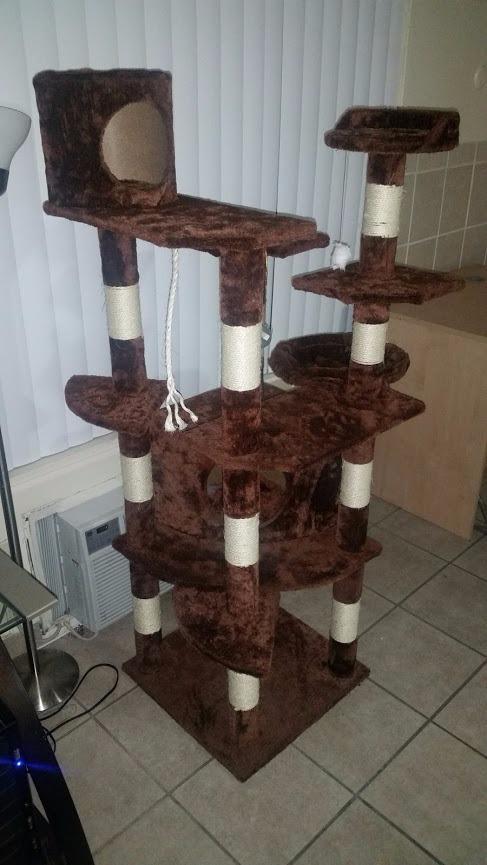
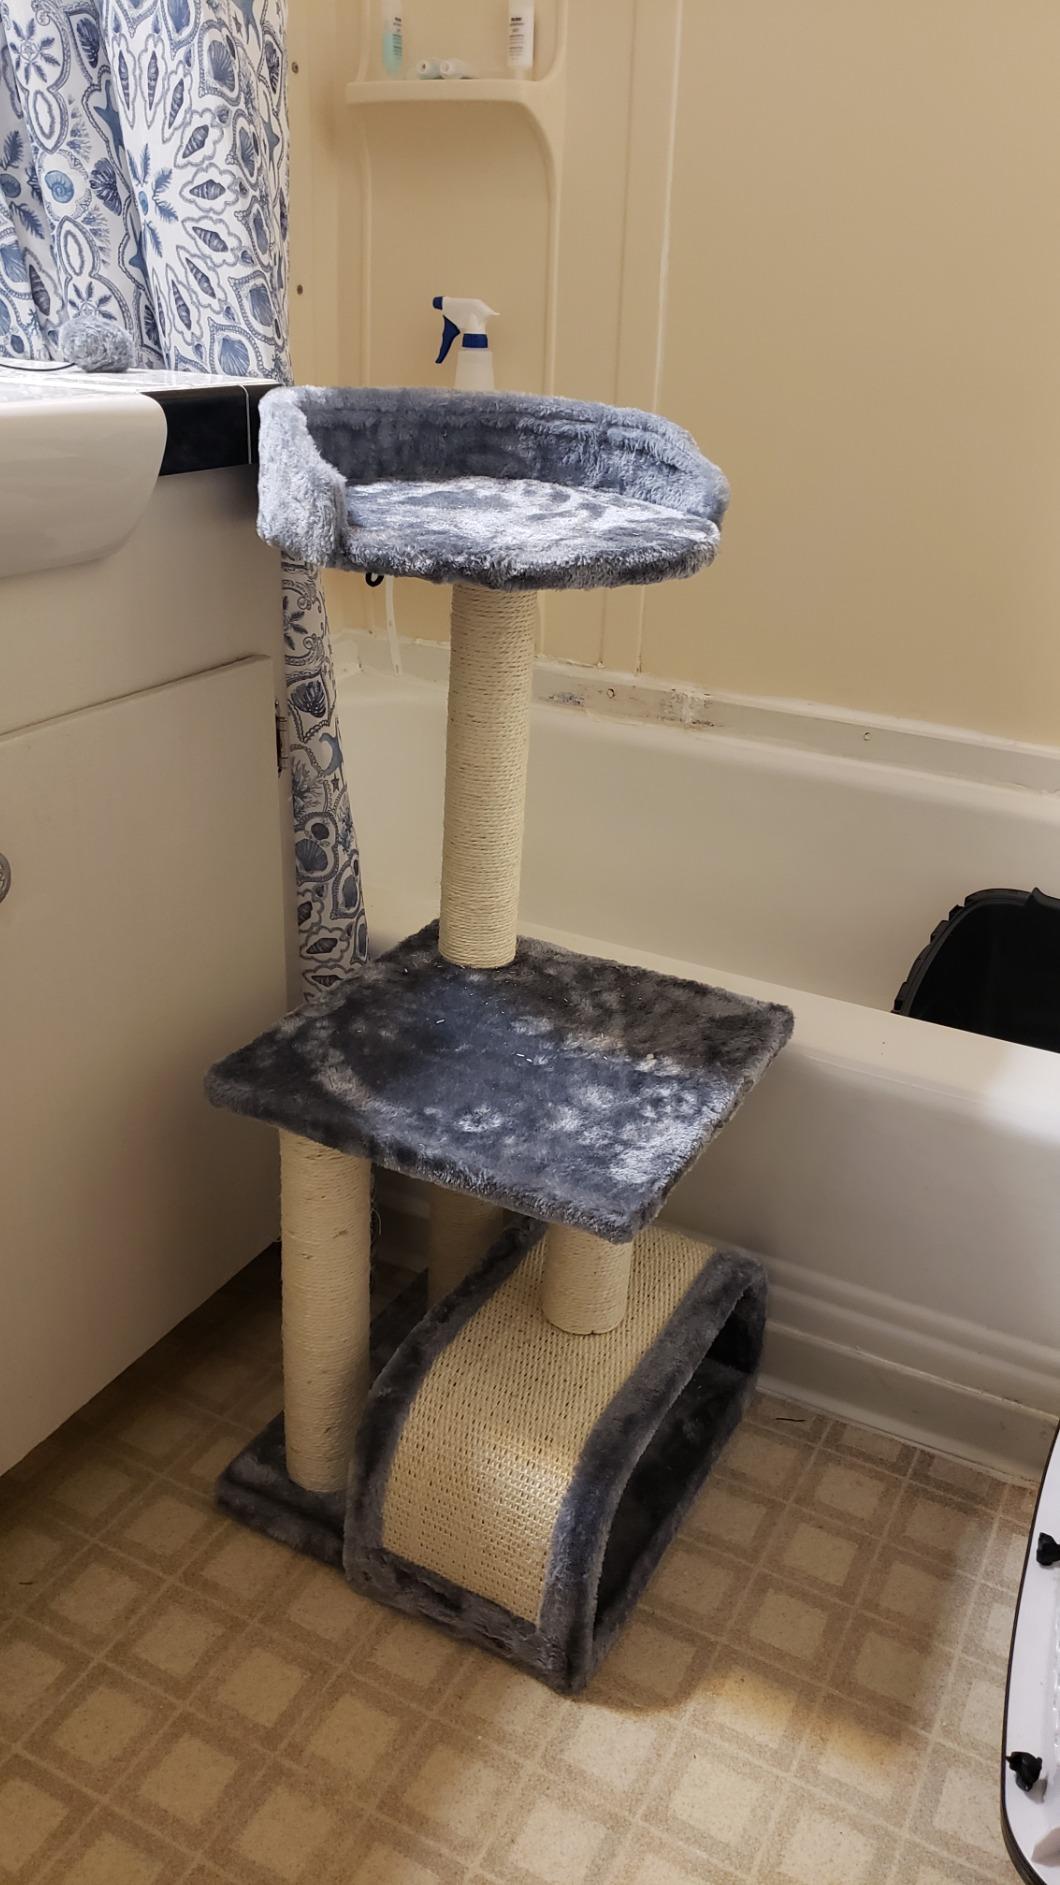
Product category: items_cat tree
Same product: no